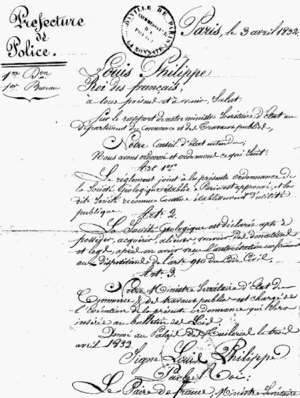
La Société géologique de France est une société savante fondée le 17 mars 1830 ; en 2016, elle compte 1 600 membres. La SGF est reconnue d'utilité publique le 3 avril 1832.